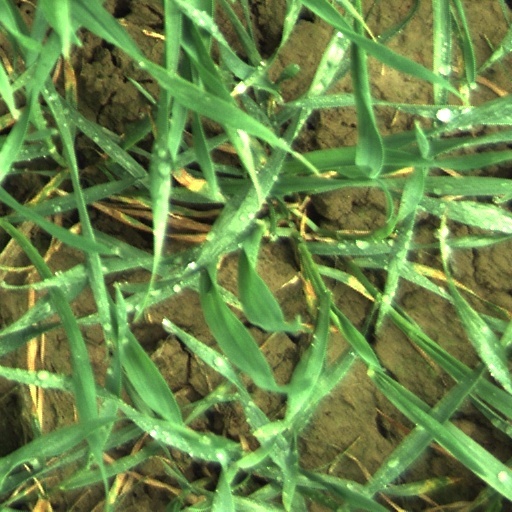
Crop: wheat